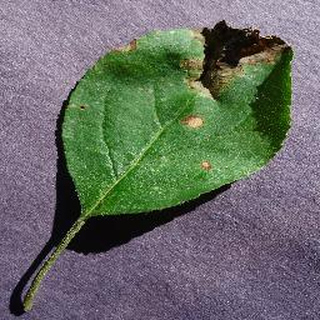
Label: apple_black_rot